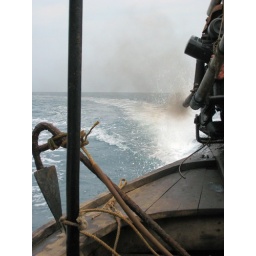
Our longtail boat in between two beach stops. &lt;i&gt;Around Ao Nang, Thailand, AN_20071105_114452&lt;/i&gt;